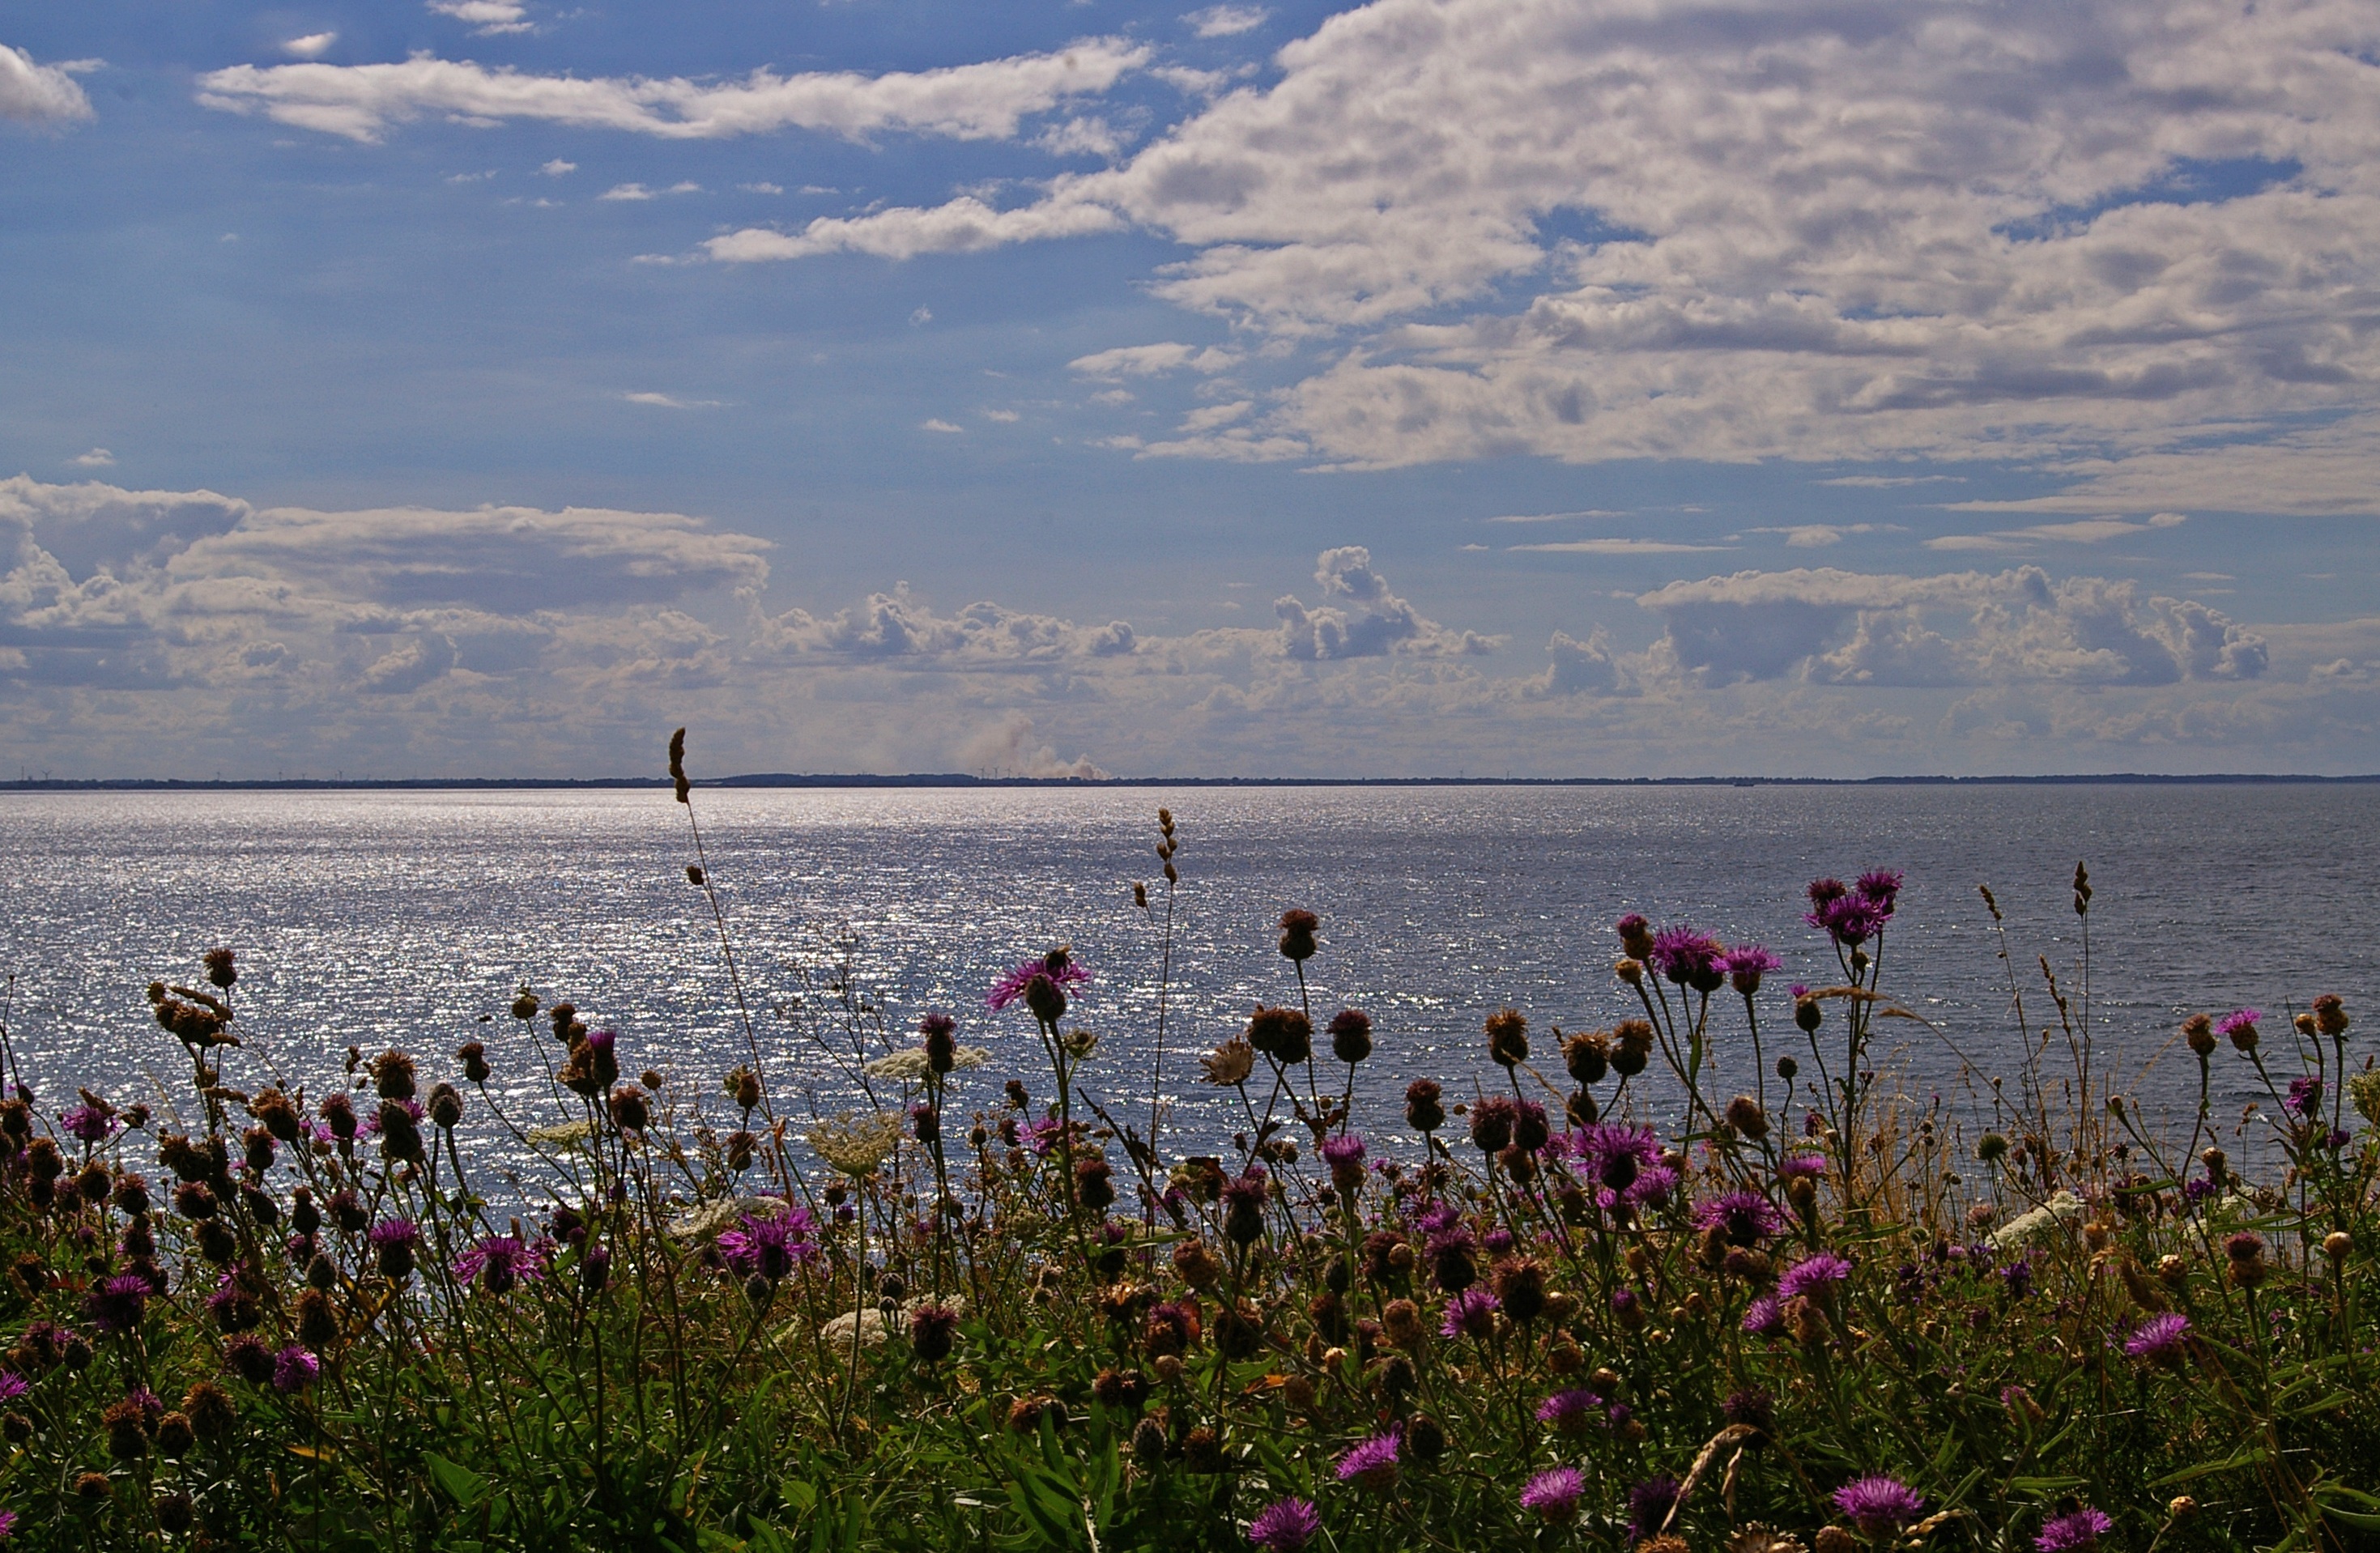
beach, landscape, sea, coast, water, nature, grass, ocean, horizon, marsh, mountain, cloud, sky, sun, sunrise, sunset, hiking, meadow, morning, shore, flower, lake, view, dawn, panorama, summer, dusk, evening, scenic, hike, holiday, bay, island, blue, rest, body of water, blue sky, clouds, vision, wetland, outlook, denmark, wide, break, maritime, habitat, viewpoint, mood, sea view, north sea, distant, baltic sea, recovery, distant view, on lake, migratory path, danish coast, fyns hoved, danish baltic, danish baltic beach, danish beach, beach and sea, natural environment